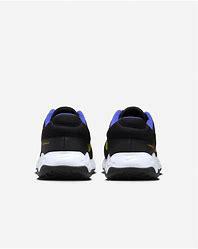
Brand: Nike
Model: Renew Ride 3